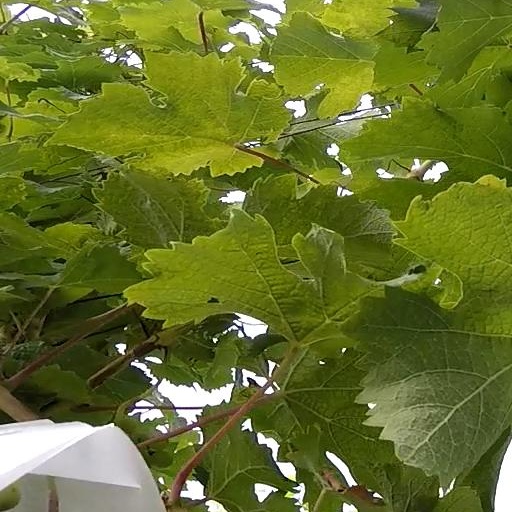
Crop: grape